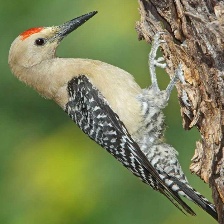
Species: GILA WOODPECKER
Scientific name: MELANERPES UROPYGIALIS